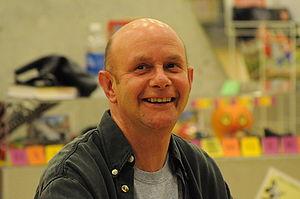
Nommé à l'origine football association, le football /futbol/, ou soccer, est un sport collectif qui se joue principalement au pied avec un ballon sphérique. Il oppose deux équipes de onze joueurs dans un stade, que ce soit sur un terrain gazonné ou sur un plancher. L'objectif de chaque camp est de mettre le ballon dans le but adverse, sans utiliser les bras, et de le faire plus souvent que l'autre équipe.
Nick Hornby, né le 17 avril 1957 à Redhill en Angleterre, est un romancier, essayiste, journaliste, parolier et scénariste anglais. Il est surtout connu pour ses romans Haute Fidélité et À propos d'un gamin, ainsi que pour son roman autobiographique Carton jaune, qui porte sur le football. Son œuvre a souvent trait à la musique et au sport, et met l'accent sur la personnalité obsessionnelle et désordonnée de ses protagonistes. Ses livres se sont vendus à plus cinq millions d'exemplaires dans le monde.